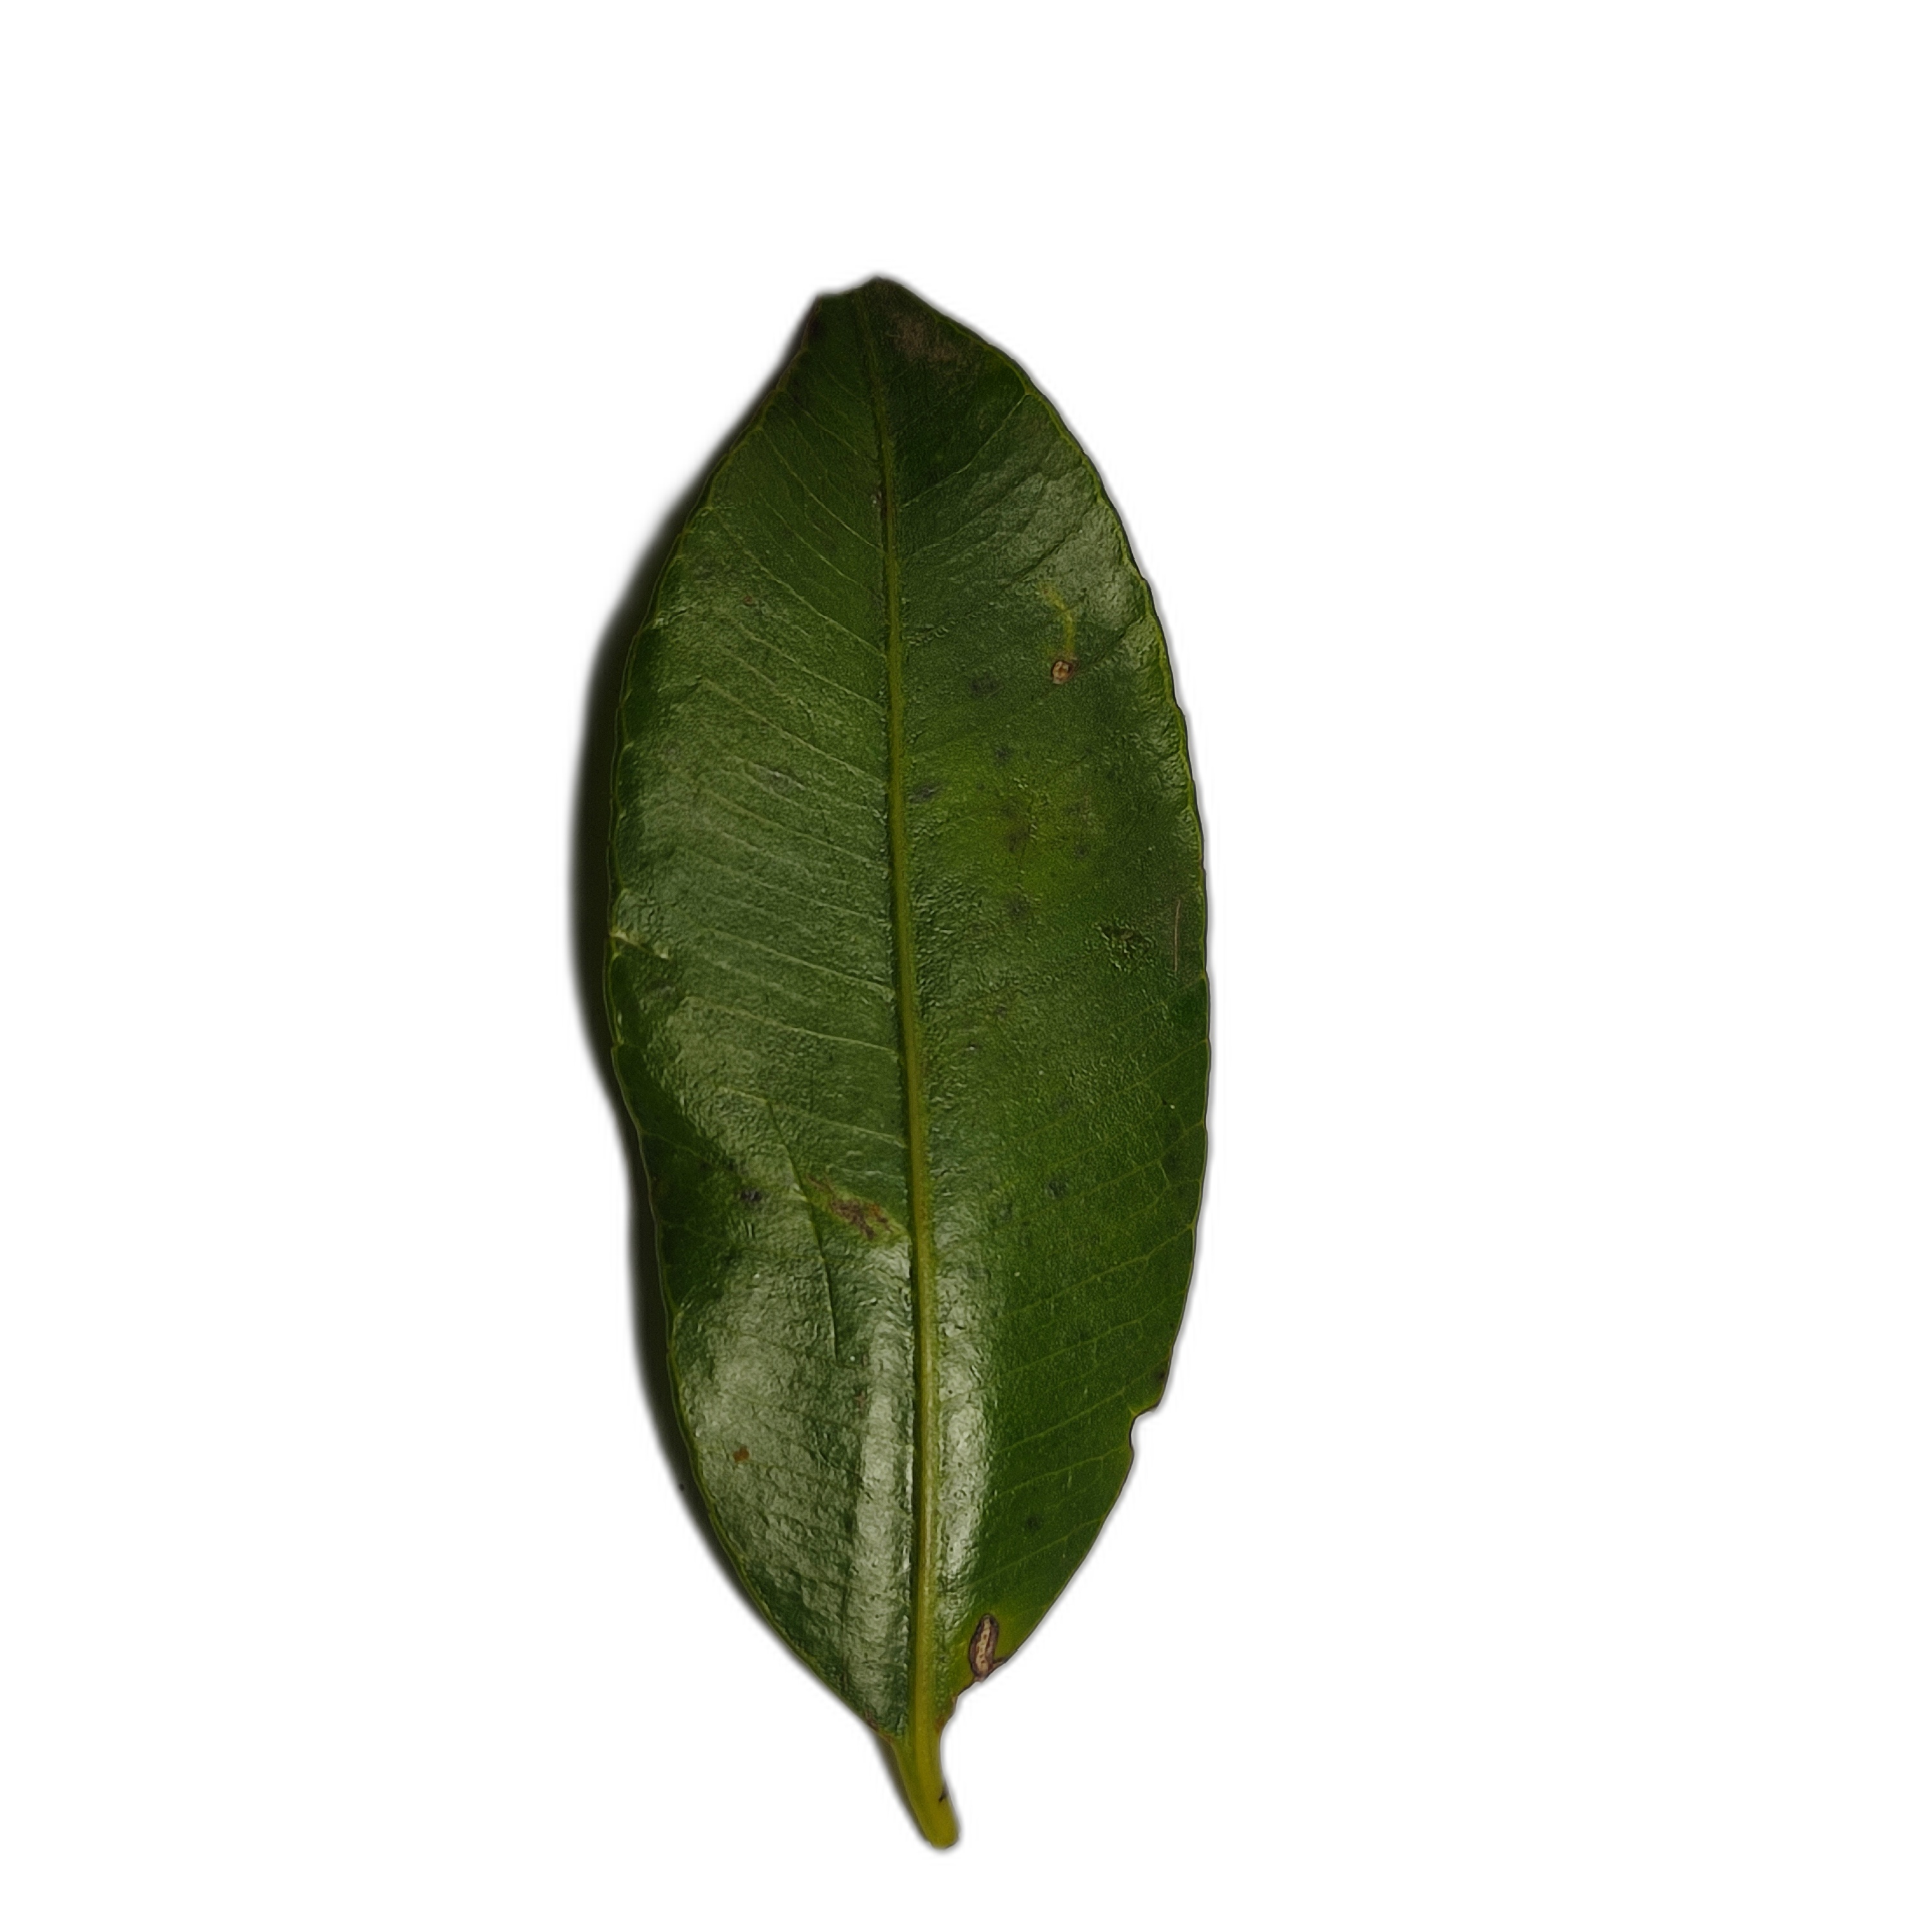
Label: healthy